Battle of Fire Support Base Ripcord

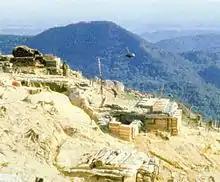
Fire Support Base Ripcord in 1970

The Battle of Fire Support Base Ripcord was a 23-day battle between elements of the U.S. Army 101st Airborne Division and two reinforced divisions of the People's Army of Vietnam (PAVN) that took place from 1 to 23 July 1970. It was the last major confrontation between United States ground forces and the PAVN during the Vietnam War. Three Medals of Honor and six Distinguished Service Crosses were awarded to participants for actions during the operations.